Yatarō Mishima

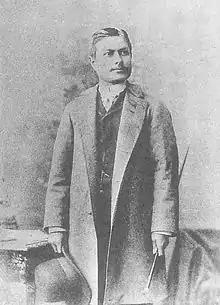
Viscount Yatarō Mishima

Viscount was a Japanese businessman, central banker and the 8th Governor of the Bank of Japan (BOJ). Viscount Mishima was a member of Japan's House of Peers.